Rhapsody III: Memories of Marl Kingdom

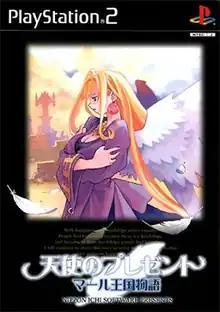
PlayStation 2 cover

Rhapsody III: Memories of Marl Kingdom is a role-playing video game developed and published by Nippon Ichi Software for the PlayStation 2. It is the third installment in the "Rhapsody" series. Unlike the previous games in the series, this game was only released once, although a special limited edition version of the game was released concurrently.